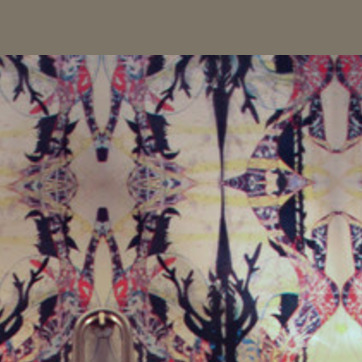
Material: wallpaper